Killer Elite (film)

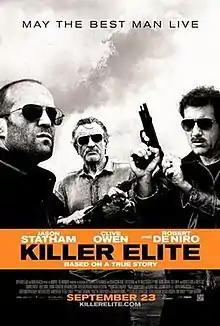
Theatrical release poster

Killer Elite is a 2011 action thriller film directed by Gary McKendry and stars Jason Statham, Clive Owen and Robert De Niro. The film is based on the 1991 novel "The Feather Men" by Ranulph Fiennes. The film marked the debut of Open Road Films. It was released in the United States on 23 September 2011 and received mixed reviews from critics.